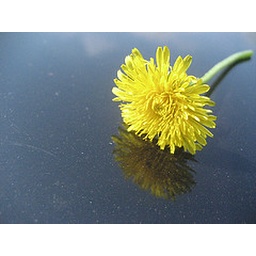
the uellow flower on the against the black car puts great ephasis on the bright flower